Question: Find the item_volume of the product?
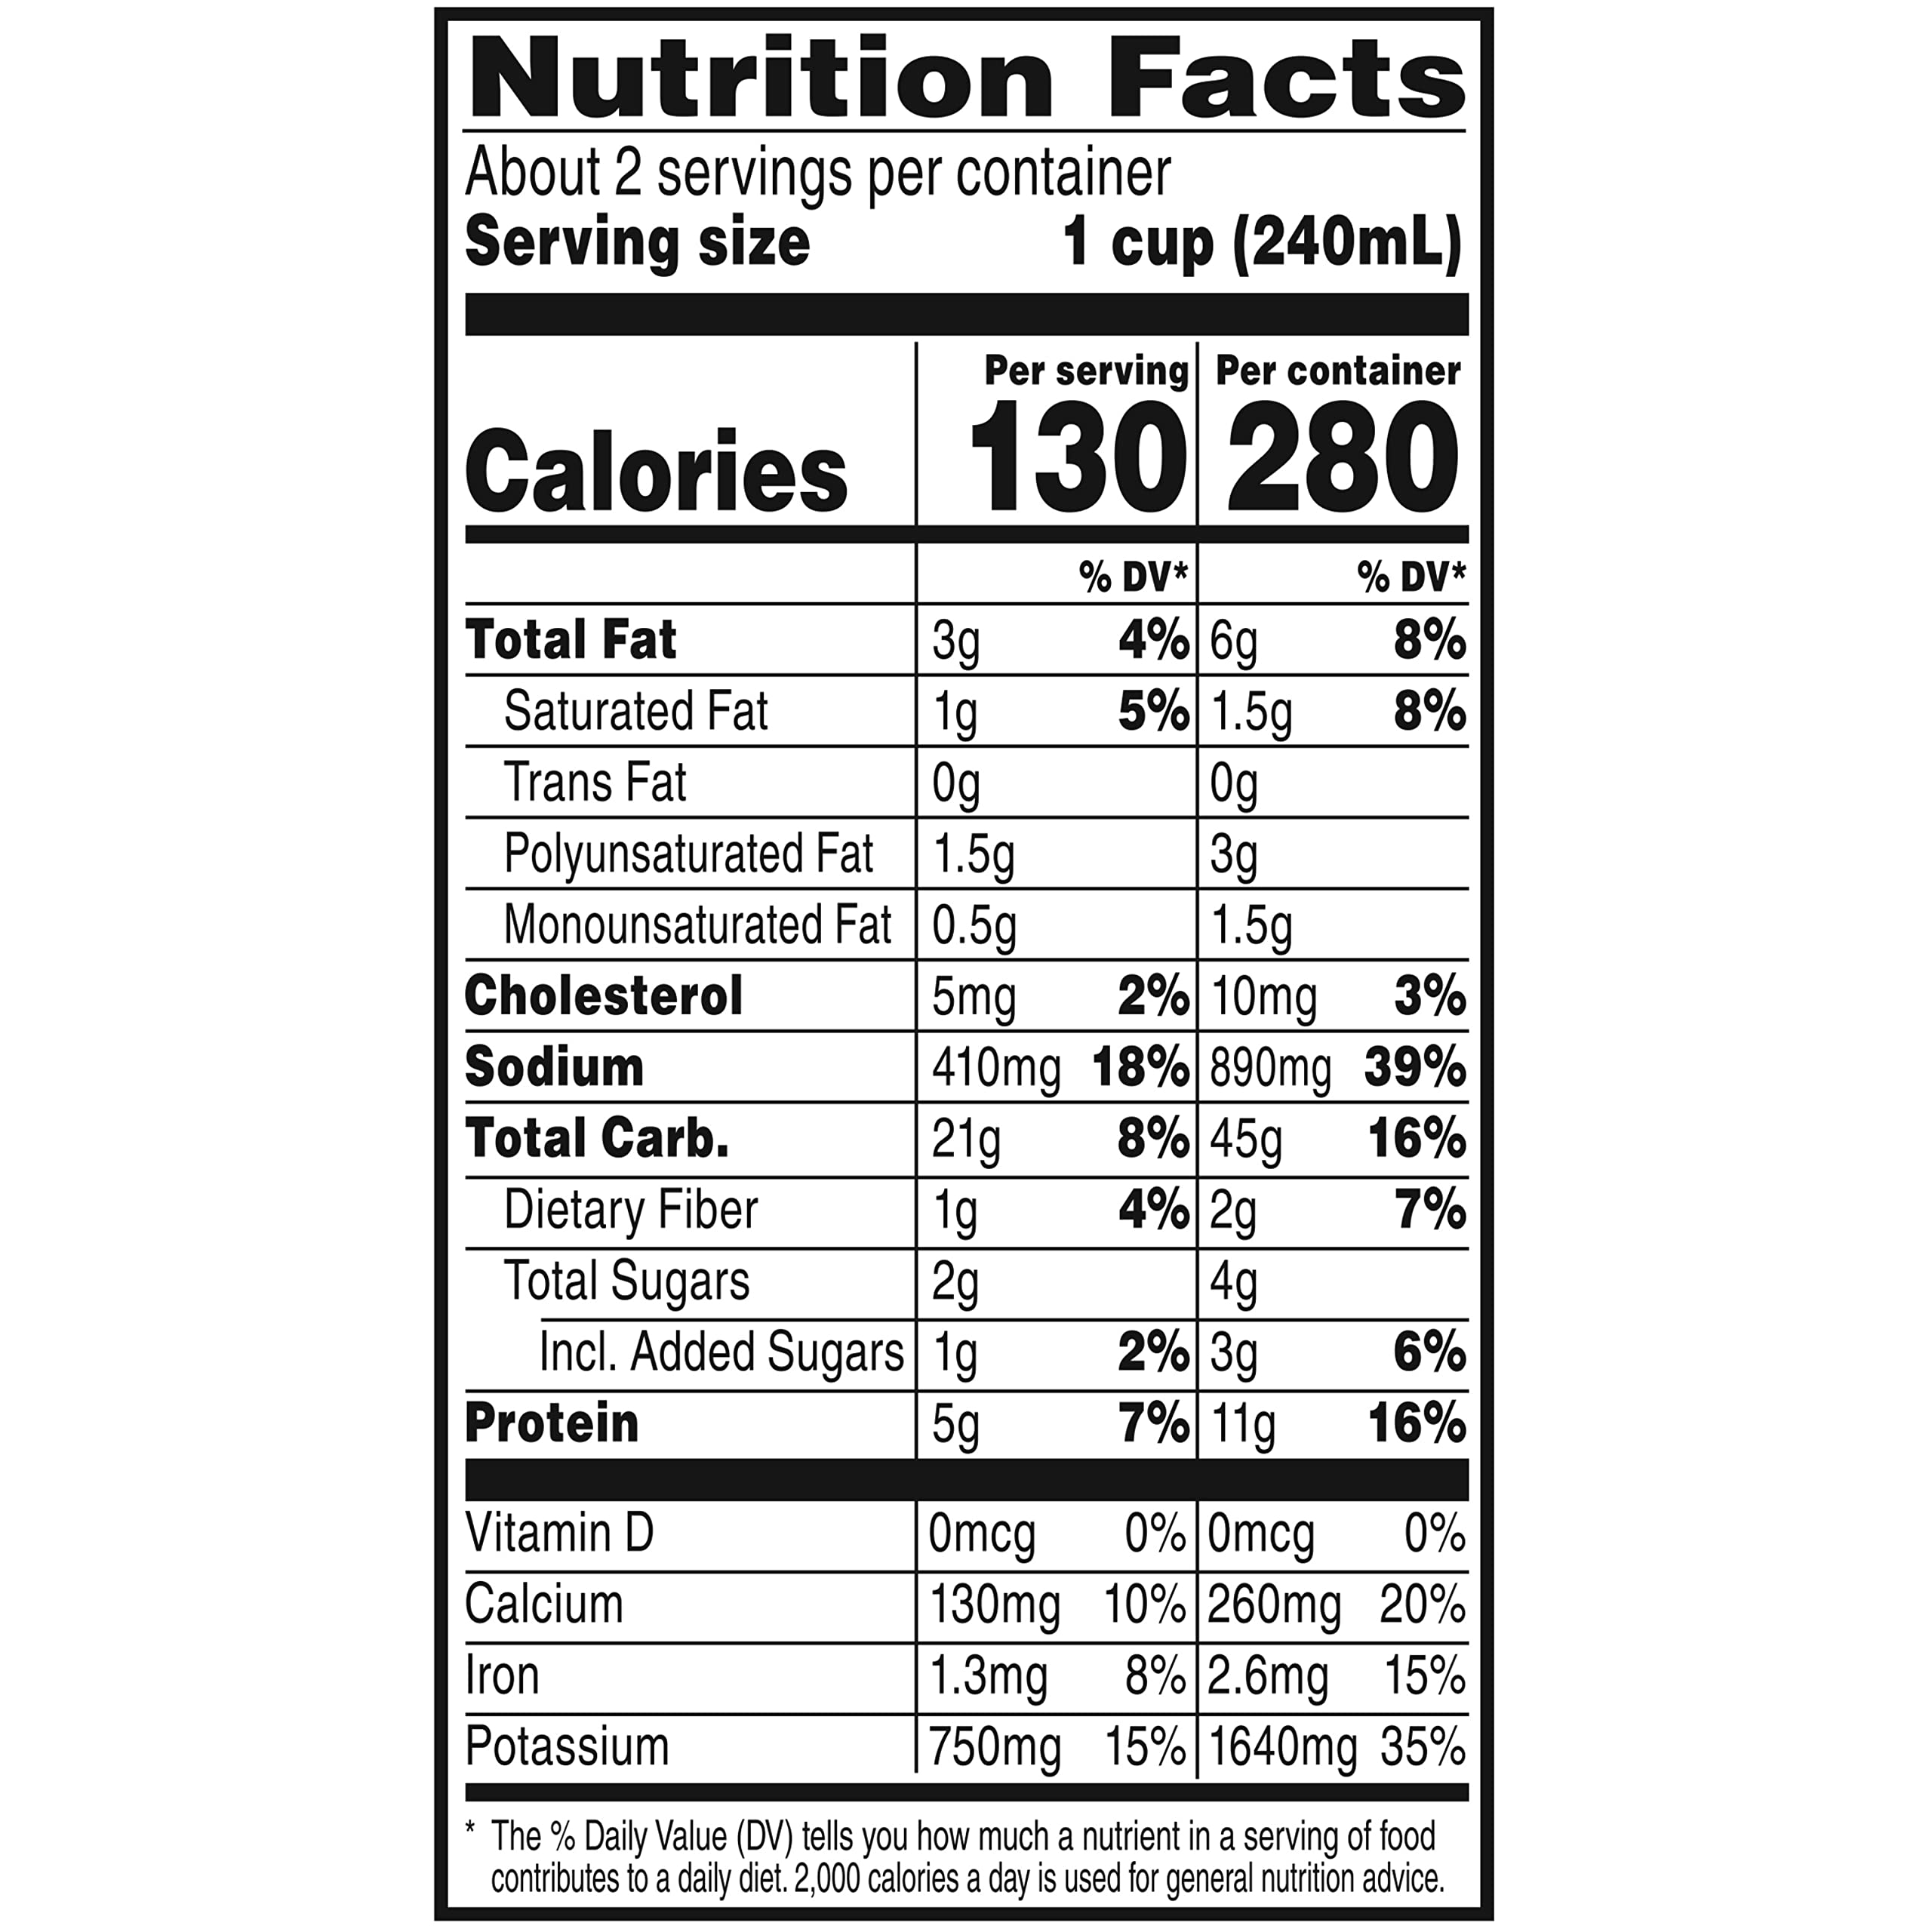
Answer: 240.0 millilitre